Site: brandenburg
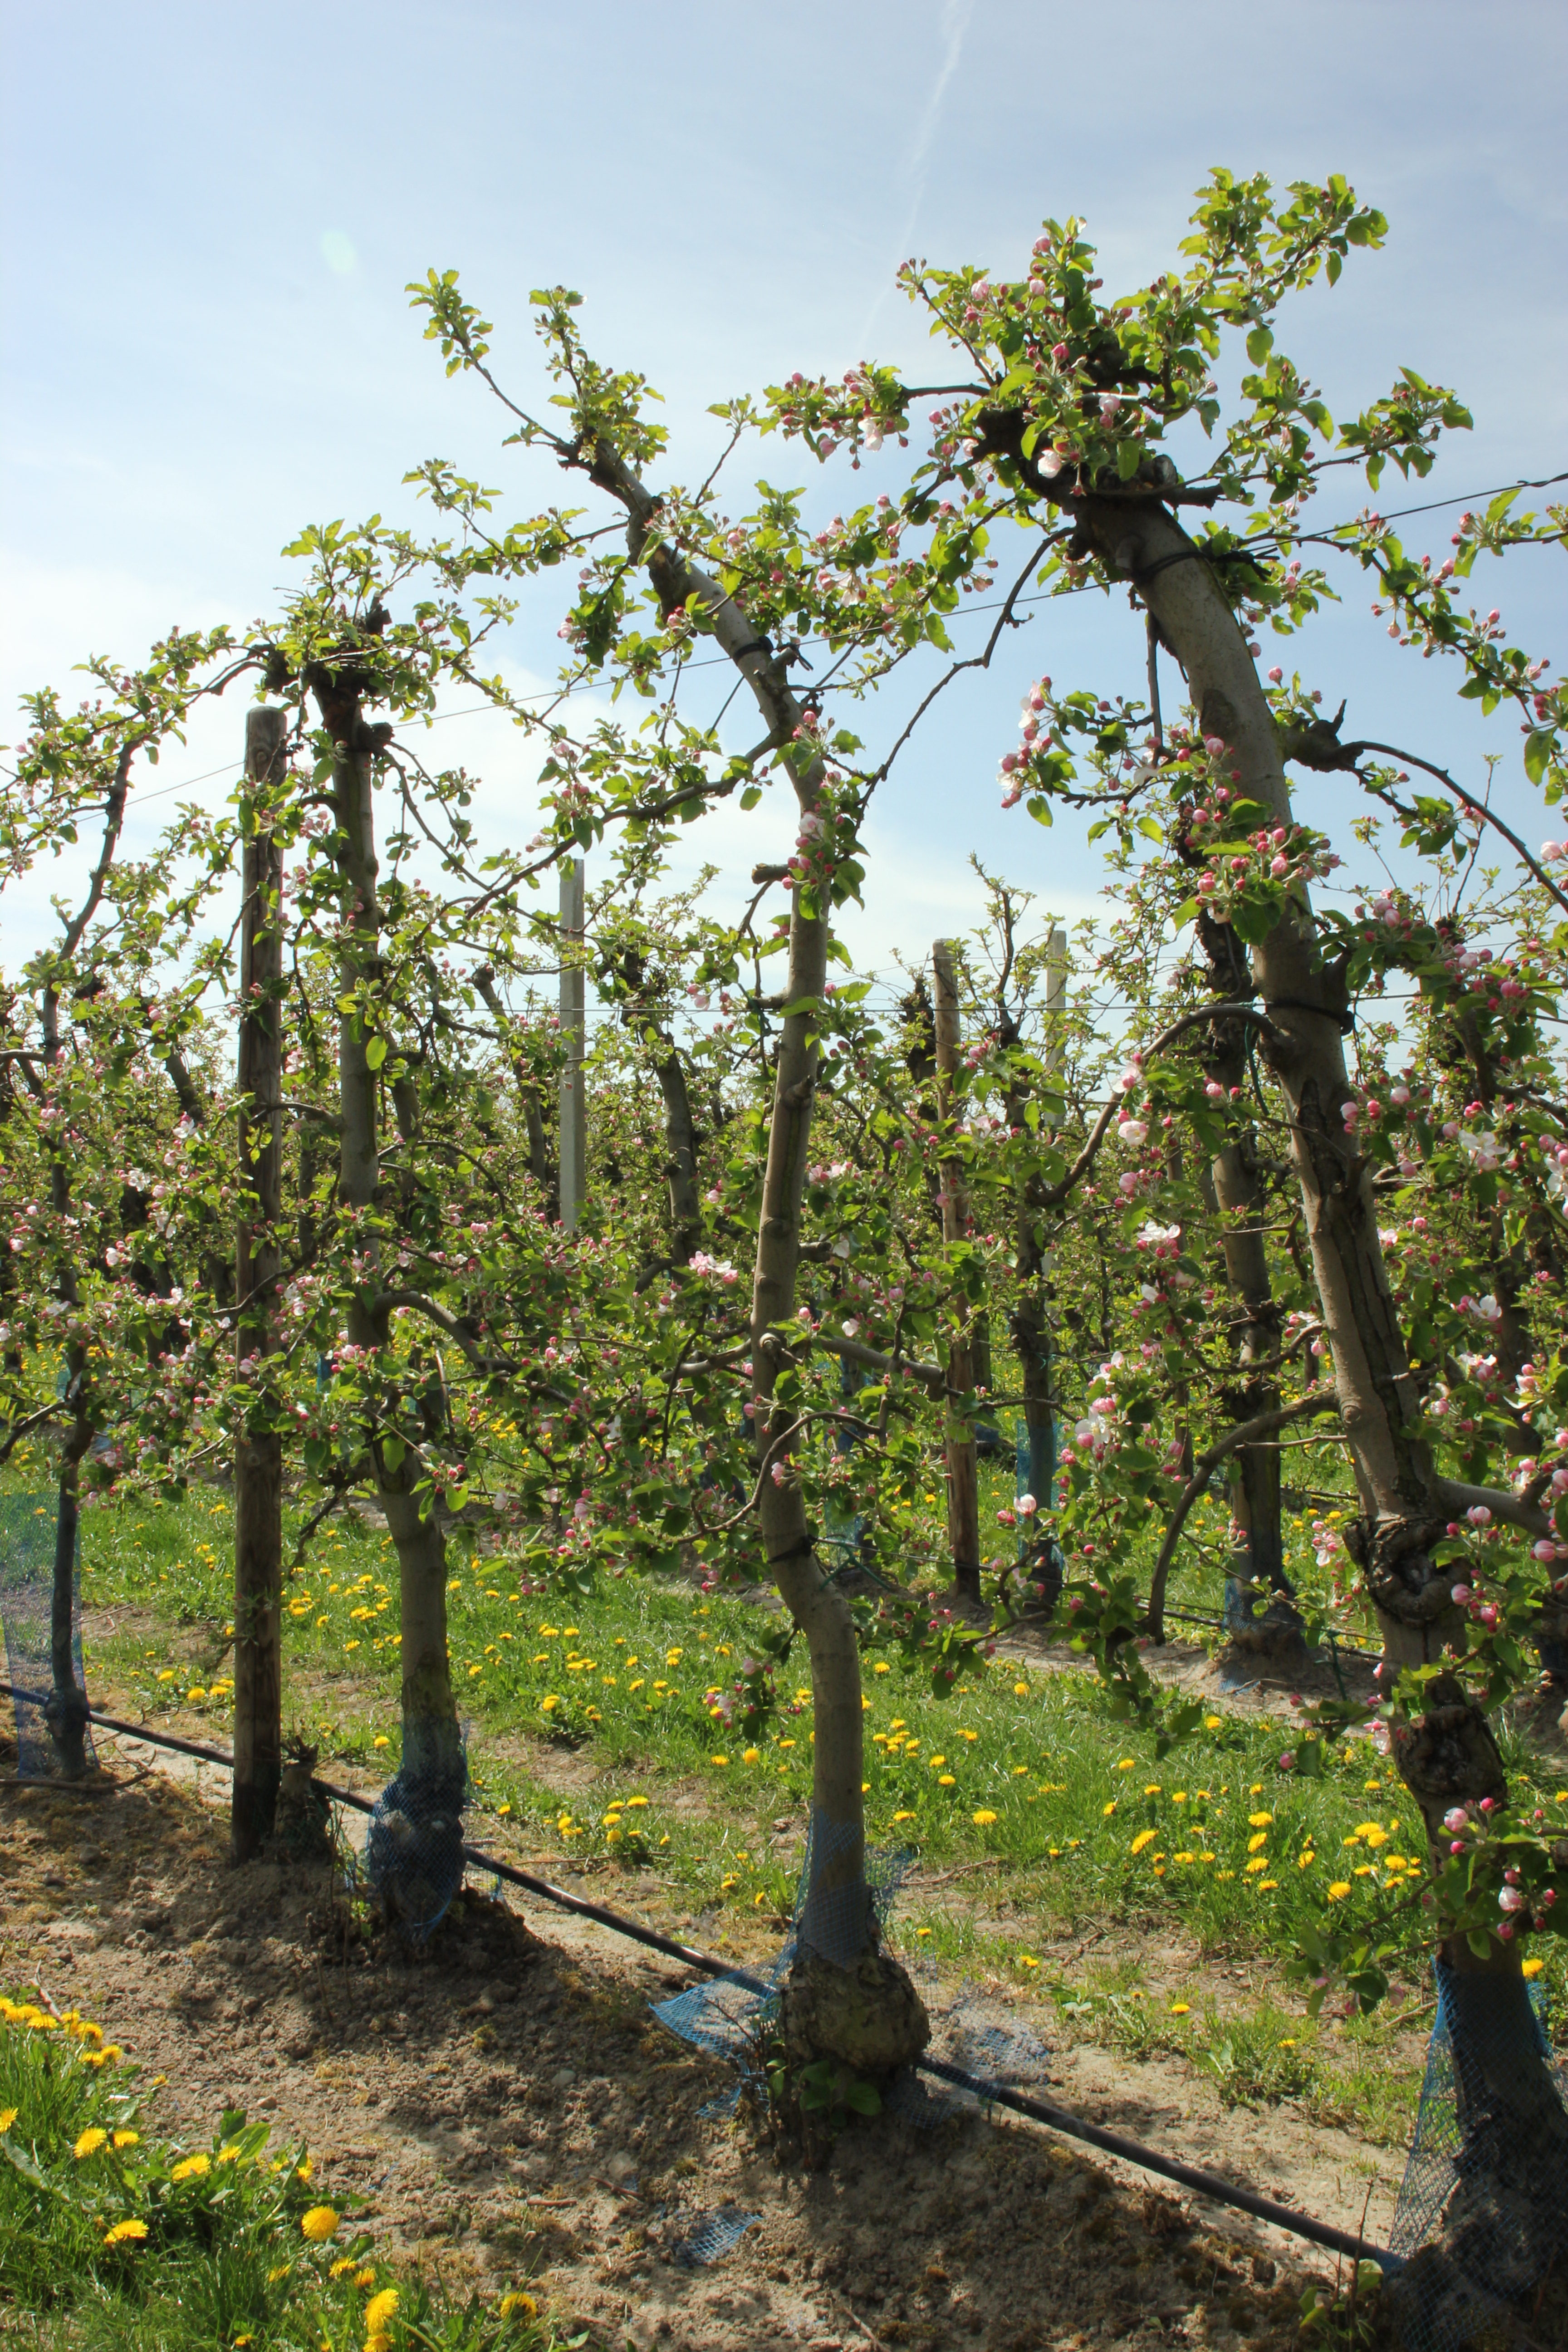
Growth stage (BBCH 57): Inflorescence emergence